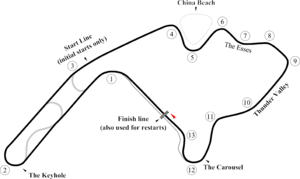
Le Sports Car Challenge at Mid-Ohio est une course de voitures de sport qui se tient au Mid-Ohio Sports Car Course à Lexington, en Ohio, depuis 1963. De 1963 à 1968, la course a fait partie de l'United States Road Racing Championship organisé par le SCCA. A l'arrêt de ce championnat, la course a disparu des calendriers pour réapparaitre dans le Championnat IMSA GT pour y rester jusqu'en 1993. Après ce nouvel arrêt, elle réintègre le championnat American Le Mans Series en 2001 et sera partie intégrante de ce championnat jusqu'en 2012. De 2007 à 2012, la course avait lieu le même week-end que la Honda 200 et la course a été sponsorisée par Acura de 2007 à 2009. Il a été annoncé en juillet 2017 que la course réapparaitrait dans le calendrier dans le cadre du championnat IMSA WeatherTech SportsCar.
Le Sports Car Challenge at Mid-Ohio 2019 a été une course de voitures de sport organisée sur le Mid-Ohio Sports Car Course en Ohio, aux États-Unis, qui s'est déroulée le 5 mai 2019. Il s'agissait de la quatrième manche du championnat WeatherTech SportsCar Championship 2019 et toutes les catégories de voitures du championnat ont participé à la course.
Le Sports Car Challenge at Mid-Ohio 2018 a été une course de voitures de sport organisée sur le Mid-Ohio Sports Car Course en Ohio, aux États-Unis, qui s'est déroulée le 6 mai 2018. Il s'agissait de la quatrième manche du championnat WeatherTech SportsCar Championship 2018 et toutes les catégories de voitures du championnat ont participé à la course.
Le Mid-Ohio Sports Car Course est un circuit de sports mécaniques situé à Troy Township, à proximité de Lexington.